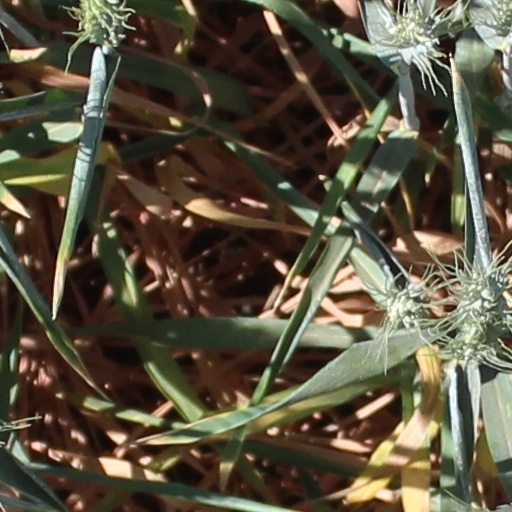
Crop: wheat